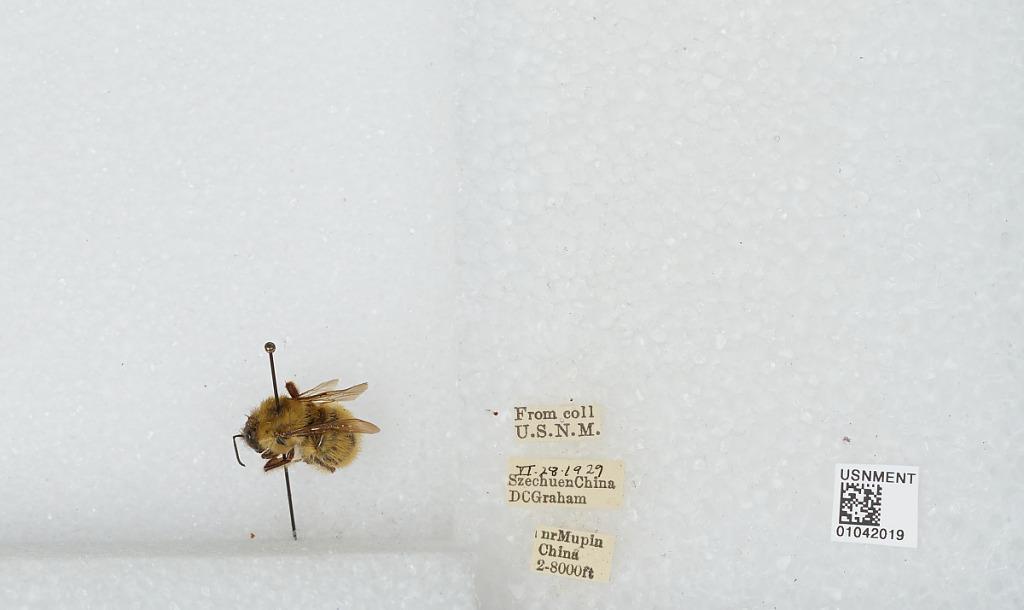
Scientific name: Bombus sp.
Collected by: D. Graham
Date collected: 1929-6-28
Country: China
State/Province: Sichuan
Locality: near Muping